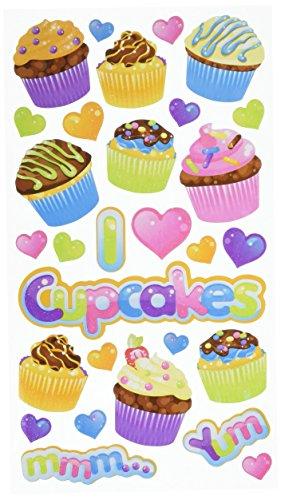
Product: Sticko Classic Stickers, Party Goodies Glitter
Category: Toys & Games | Arts & Crafts | Stickers
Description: STICKO-Classic Stickers.
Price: $3.74
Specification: ProductDimensions:0x4x8.5inches|ShippingWeight:0.32ounces(Viewshippingratesandpolicies)|Itemmodelnumber:SPOCC20|ASIN:B001CT19CG